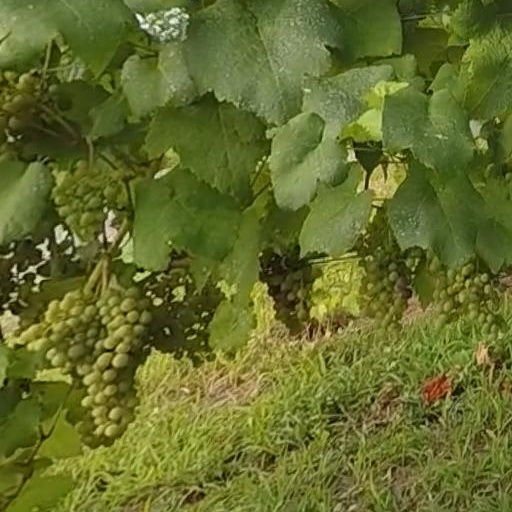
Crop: grape